Corsican cattle

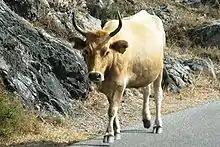
Corsican cow

The Corse is the traditional cattle breed of Corsica, formerly kept principally for draught work in agriculture. It is officially recognised by the Ministère de l'Agriculture et de l'Alimentation, the French ministry of agriculture, but no herd-book is kept.